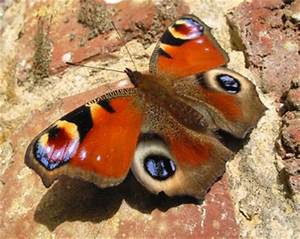
Label: butterfly